Ductal carcinoma in situ

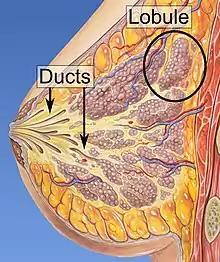
Ducts of the mammary gland, the location of ductal carcinoma

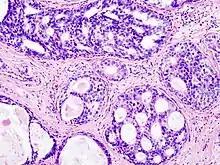
Histopathologic image from ductal cell carcinoma "in situ" (DCIS) of breast (hematoxylin and eosin stain)

Ductal carcinoma "in situ" (DCIS), also known as intraductal carcinoma, is a pre-cancerous or non-invasive cancerous lesion of the breast. DCIS is classified as Stage 0. It rarely produces symptoms or a breast lump that can be felt, typically being detected through screening mammography. It has been diagnosed in a significant percentage of men (see male breast cancer).